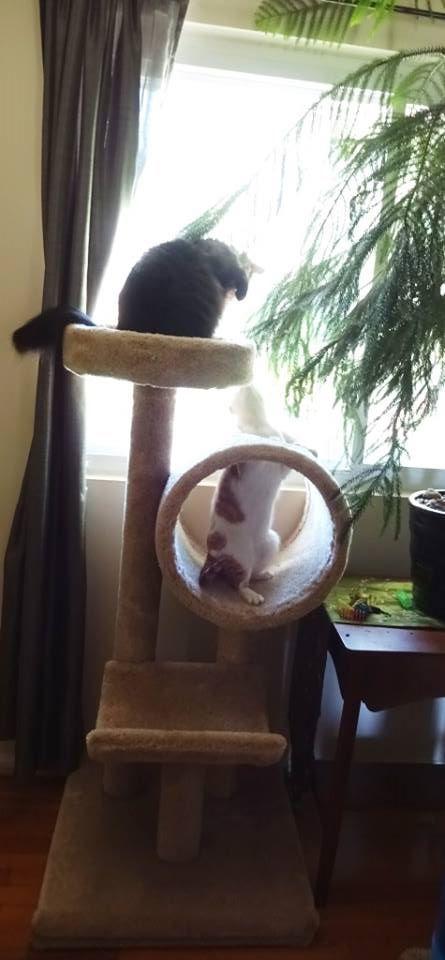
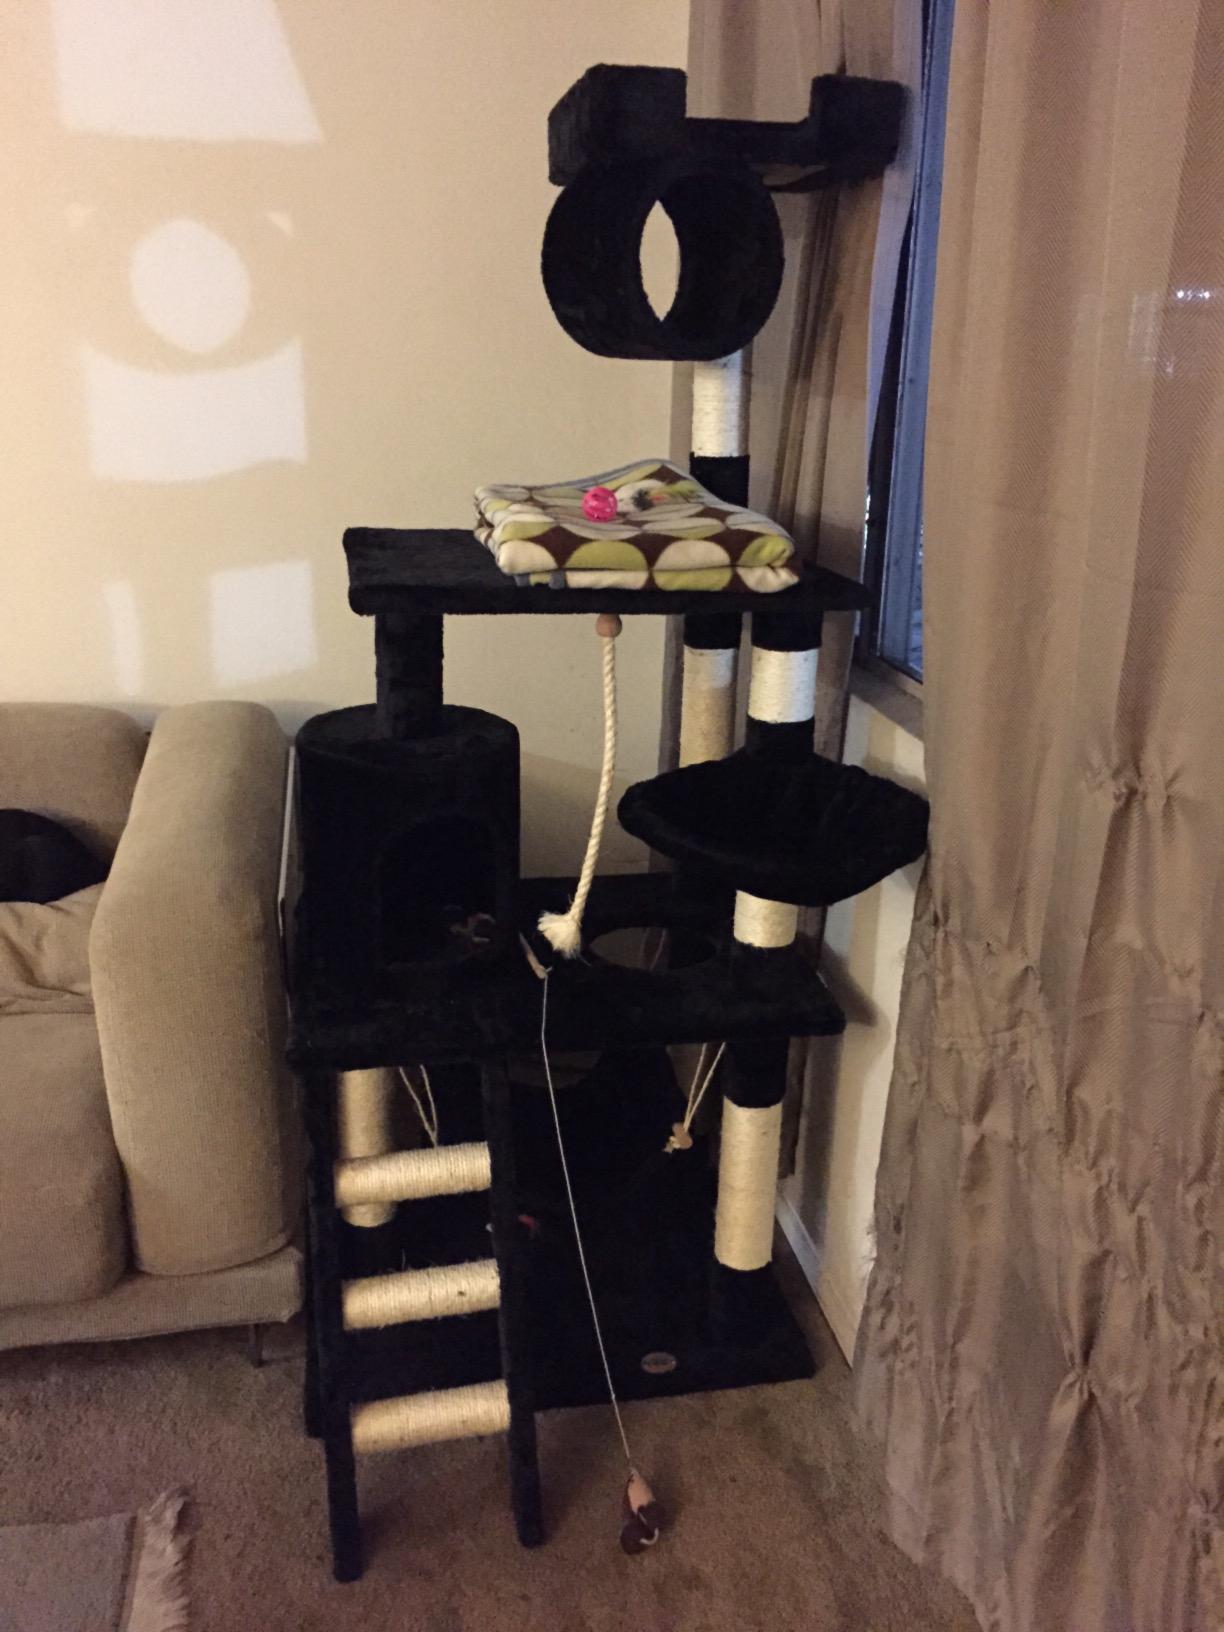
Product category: items_cat tree
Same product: no